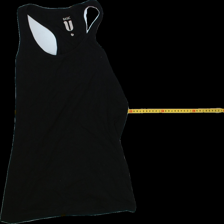
View: front
Type: Top
Category: Ladies
Brand: Not Applicable
Colors: Black
Material: 81%cotton 19%acryl
Size: S
Trend: No trend
Stains: No
Price range: <50
Recommended usage: Export